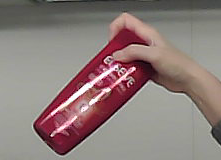
Product: loreal_shampoo